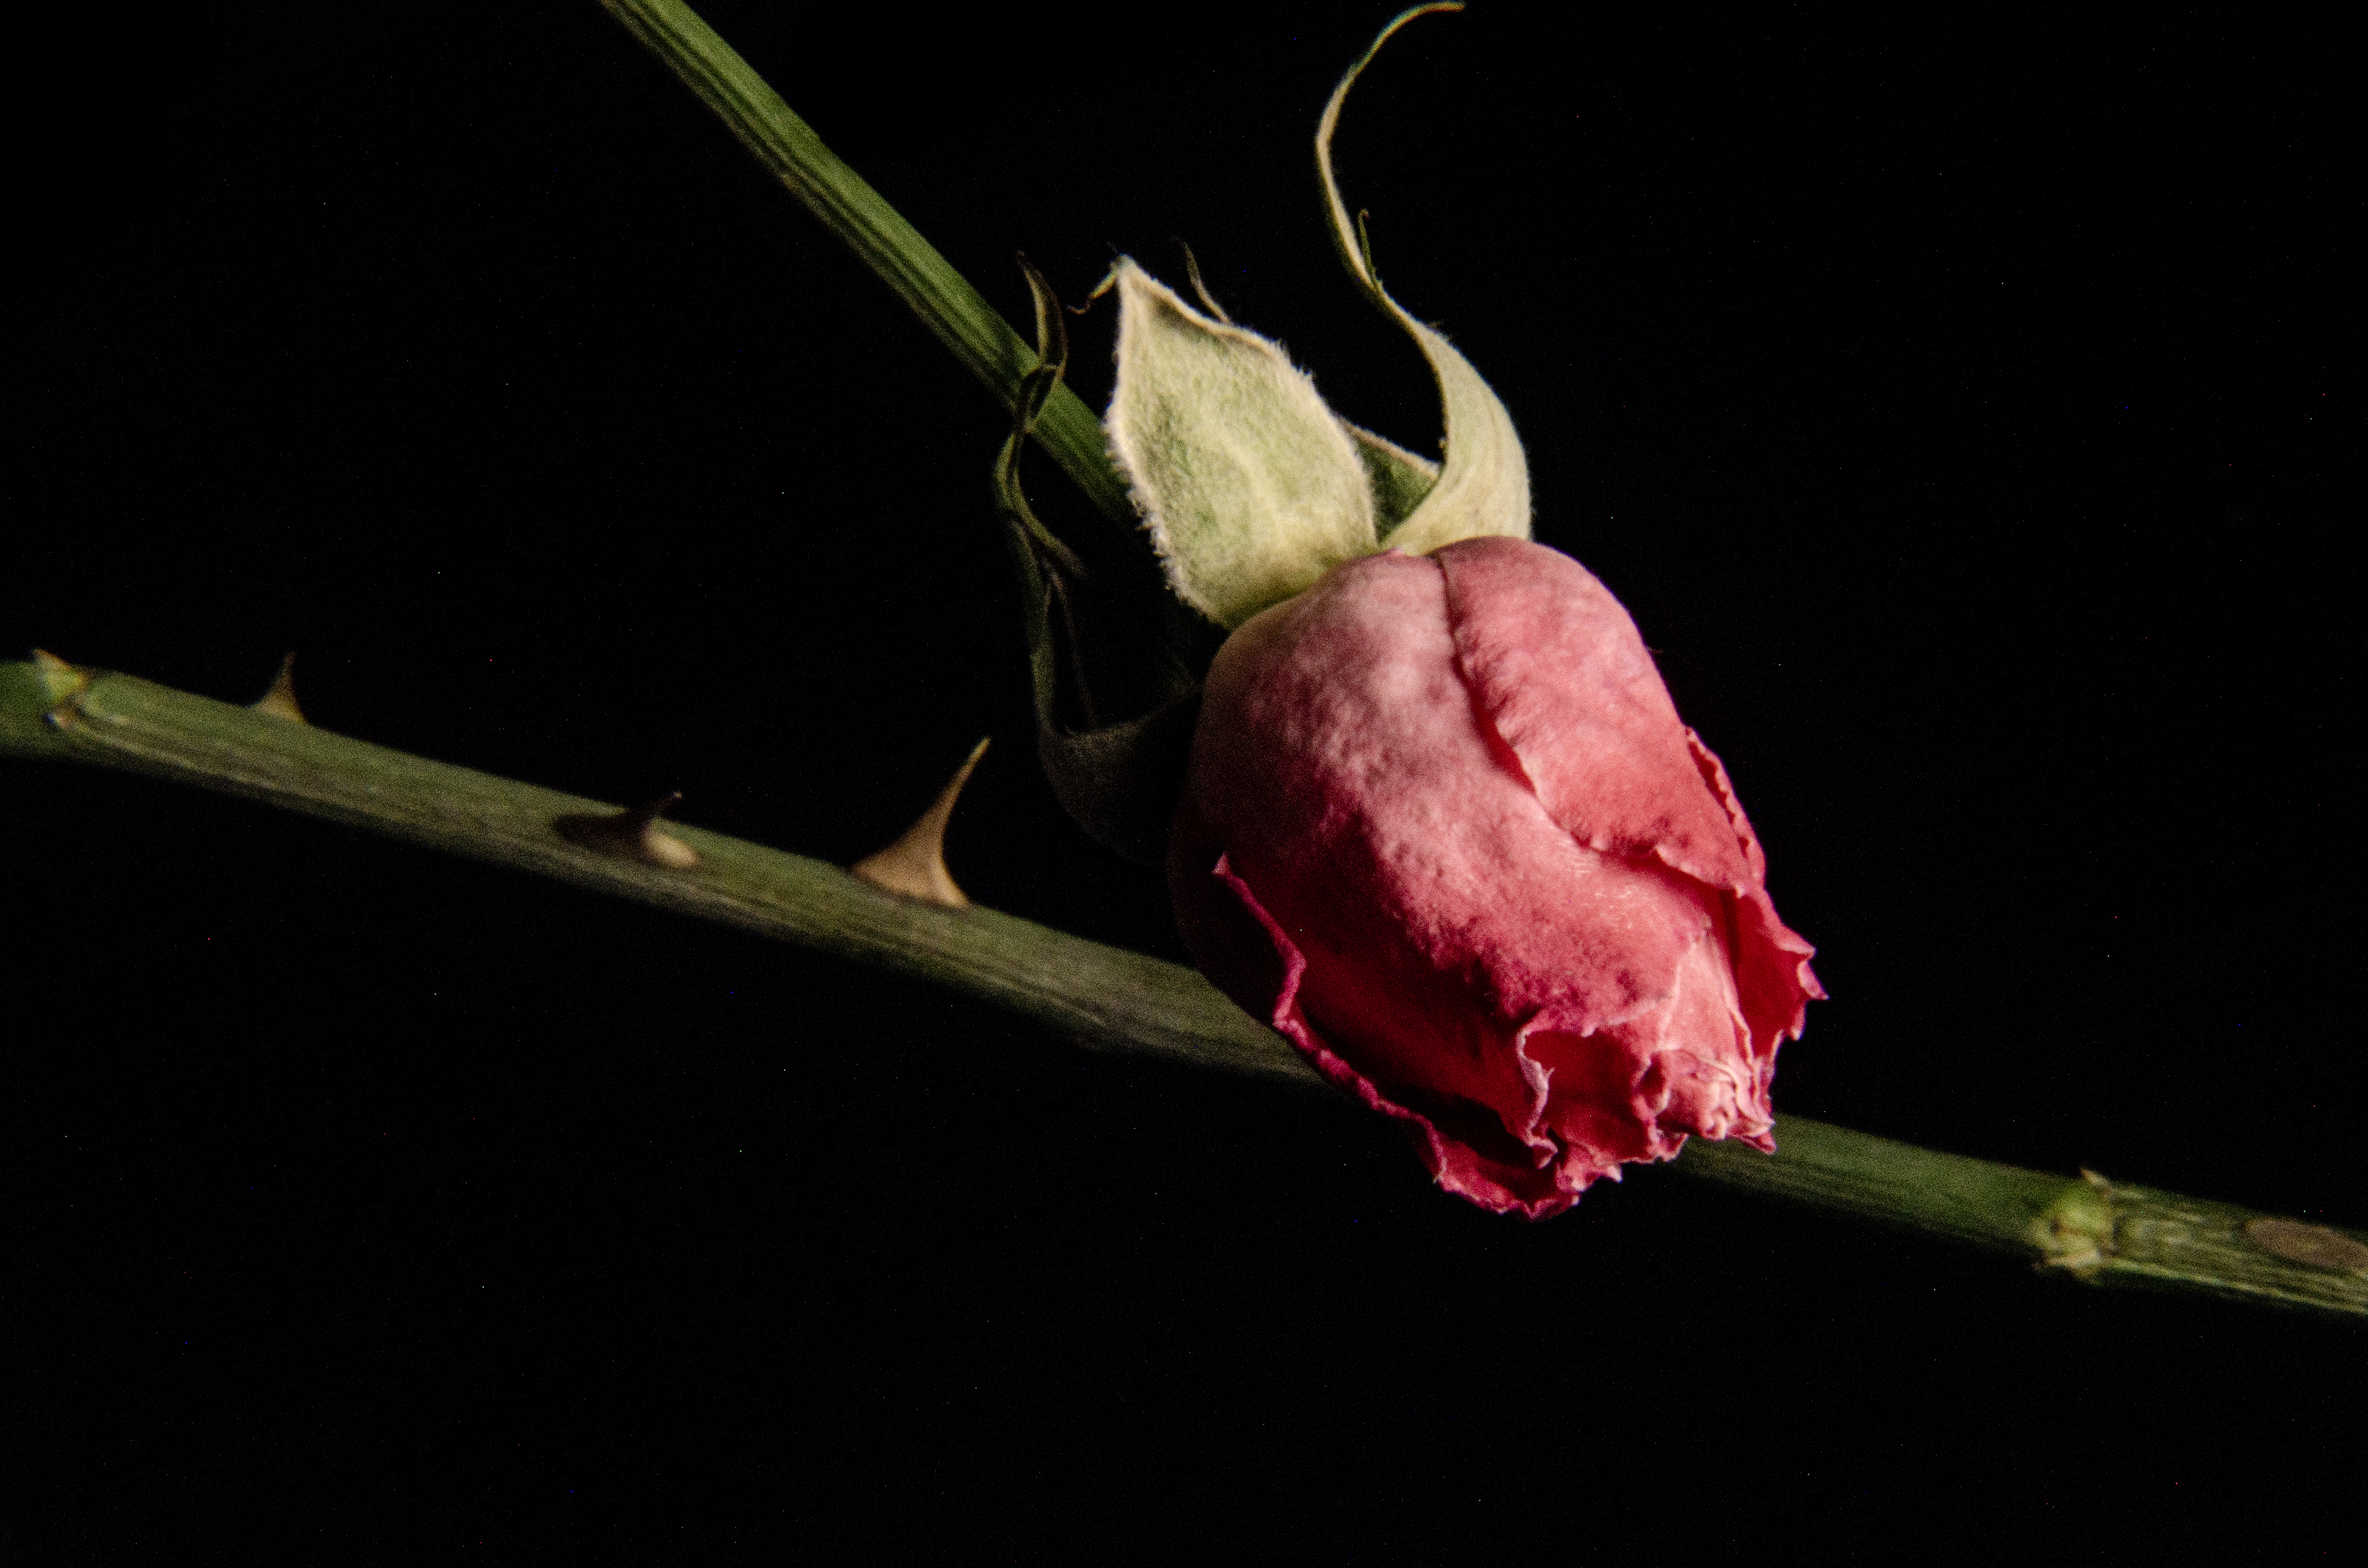
rose, flower, withered rose, bud, plant, still life photography, botany, plant stem, flowering plant, photography, wildflower, twig